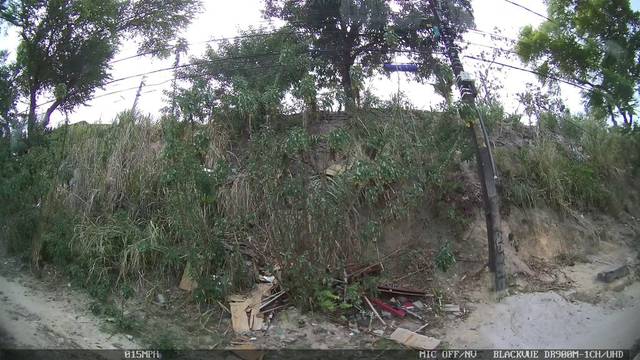
Region: Brazil
Coordinates: -8.13, -34.95